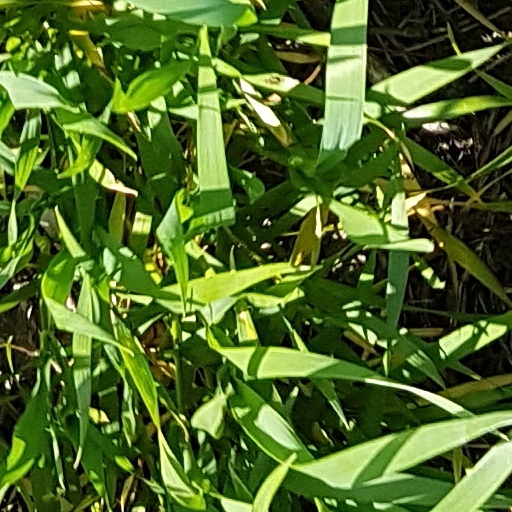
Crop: wheat